Mission Aviation Fellowship

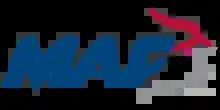

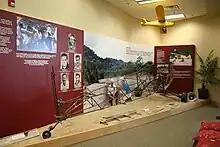
The remains of an aircraft used by Mission Aviation Fellowship missionary Nate Saint is on display at MAF-US headquarters in Nampa, Idaho

Mission Aviation Fellowship (MAF) is an Evangelical Christian organization that provides aviation, communications, and learning technology services to more than 1,000 Christian and humanitarian agencies, as well as thousands of isolated missionaries and indigenous villagers in the world's most remote areas. There are three major operational centers – Nampa, Idaho; Ashford, England; and Cairns, Australia. These centres provide operational support to programs in the Americas, Africa and Asia Pacific regions. In 2010, MAF served in more than 55 countries, flying 201,710 passengers with a fleet of some 130 aircraft.